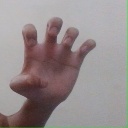
अक्षर: झ